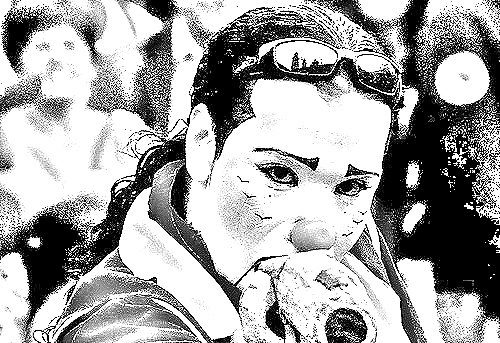
Portrait style: Sketch Portrait